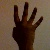
The image shows a hand gesture representing the number 4 in Indian Sign Language.